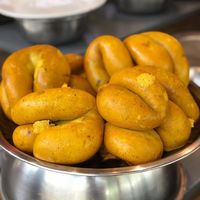
Label: gulai_tambusu